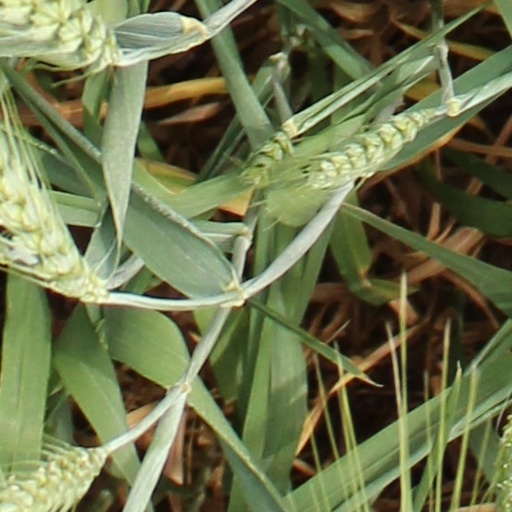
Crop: wheat